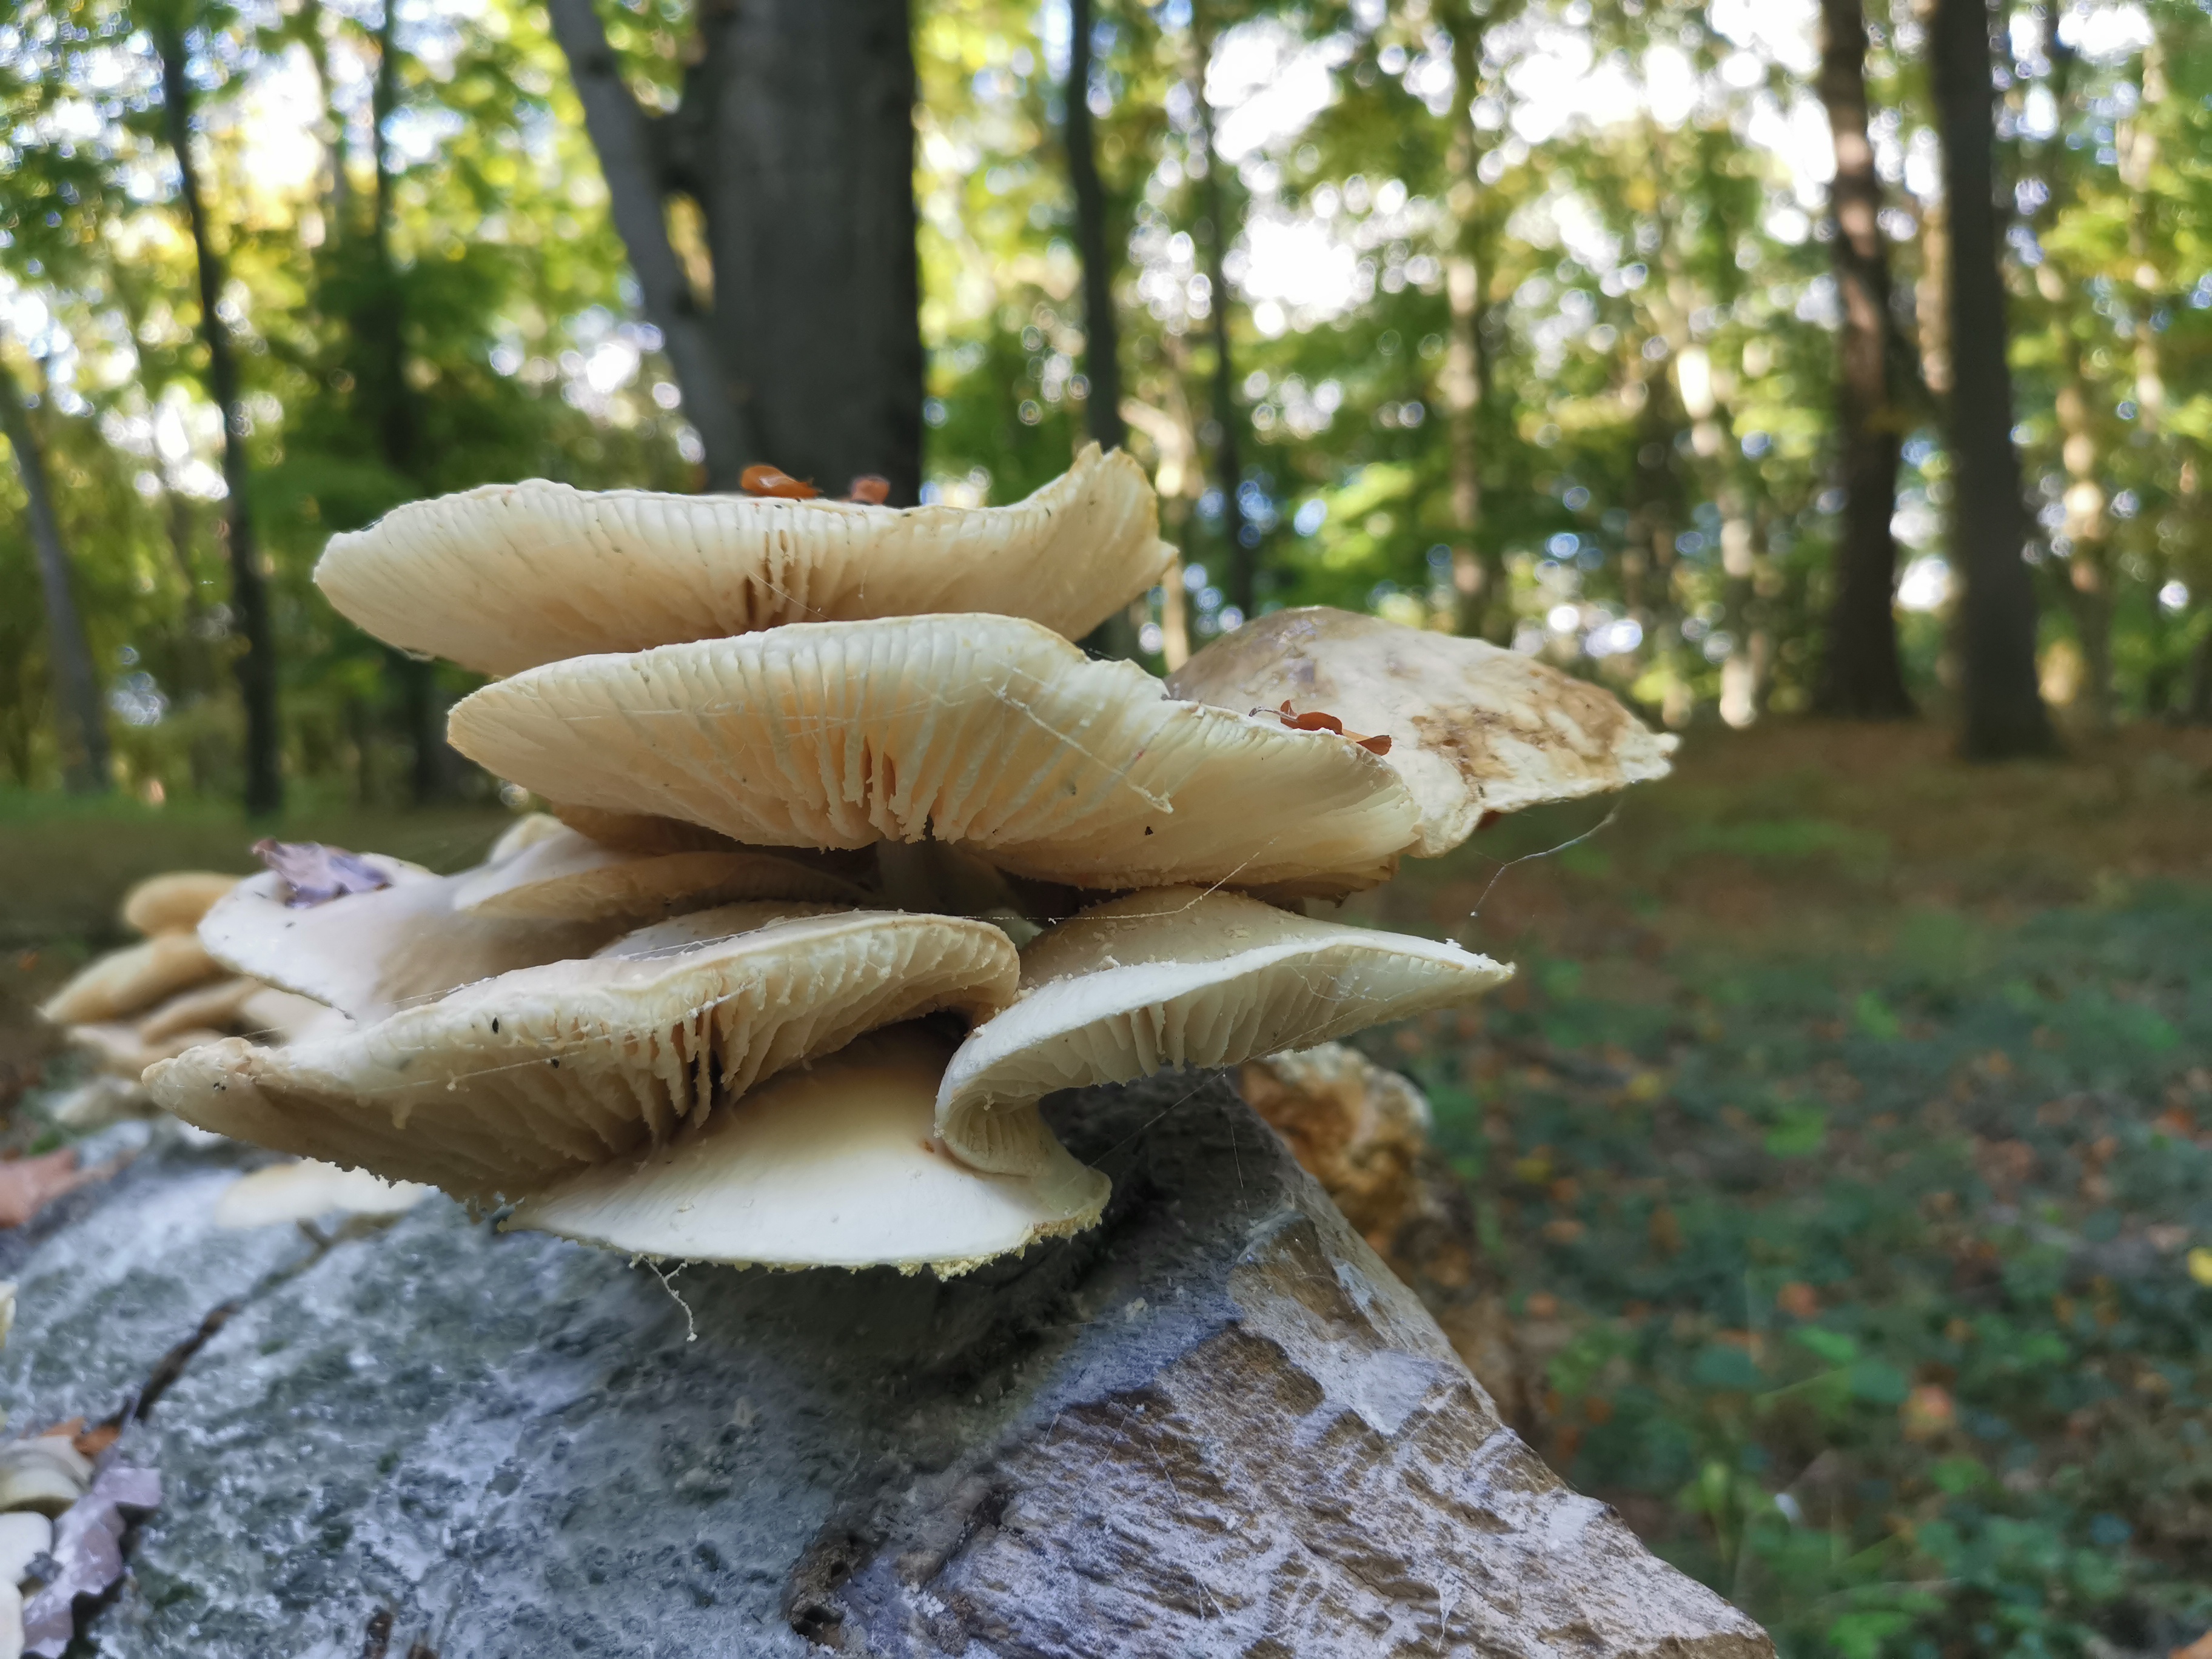
plants, sunlight, nature, forest, landscape, plant, mushroom, tree, polyporales, natural landscape, wood, terrestrial plant, trunk, groundcover, agaricaceae, fungus, edible mushroom, deciduous, inonotus, twig, grass, hen of the wood, woodland, temperate broadleaf and mixed forest, medicinal mushroom, old growth forest, russula integra, bolete, natural material, agaricomycetes, plant stem, pezizales, temperate coniferous forest, lingzhi mushroom, flowering plant, wildlife, natural foods, Northern hardwood forest, valdivian temperate rain forest, soil